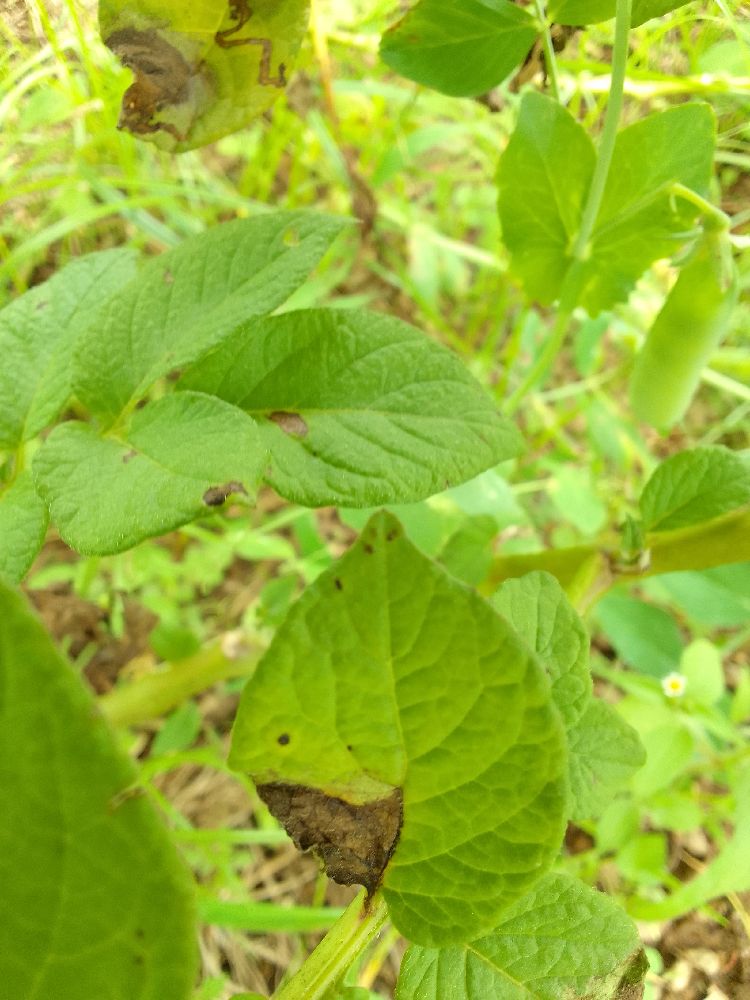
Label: Late blight